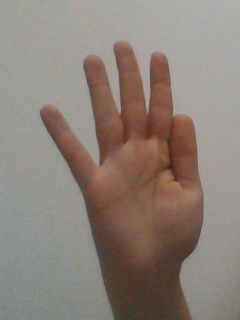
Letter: sheen